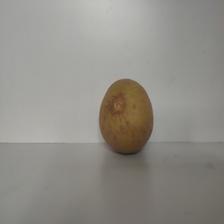
Size: Large